Carlos Mesa

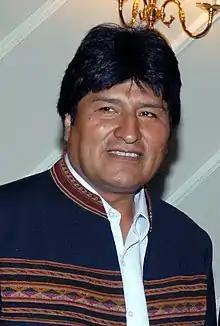
Mesa's complex relationship with Evo Morales has been one of both cooperation and open hostility.

Among the most pressing challenges facing the early Mesa government was the ongoing economic recession—at the start of 2003, the fiscal deficit lay at 8.7 percent of GDP. On 1 February 2004, Mesa laid out his economic program aimed at reducing government waste through fiscal austerity and the imposition of new taxes on the nation's highest earners. Within the public service sector, he implemented a ten percent reduction in his own salary as president and a five percent cut in the wages of all high officials, as well as eliminated the "bonuses" of up to US$4,000 granted to ministers, vice ministers, and legislators through which their wages had nearly doubled. On that point, Mesa introduced measures that prohibited government officials from having wages higher than the president's. In the private sector, he imposed a tax on bank transactions and 1.5 percent of the net worth of those making more than US$50,000. At the conclusion of Mesa's first full year in office, the fiscal deficit had been reduced to 5.5 percent and was at 2.4 percent by the end of 2005.